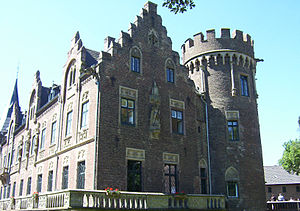
Bergheim (Nordrhein-Westfalen)
Schloss Paffendorf i Bergheim
Bergheim er en by i Tyskland i delstaten Nordrhein-Westfalen med cirka 65.000 indbyggere. Byen ligger i kreisen Rhein-Erft-Kreis 20 km vest for Köln.